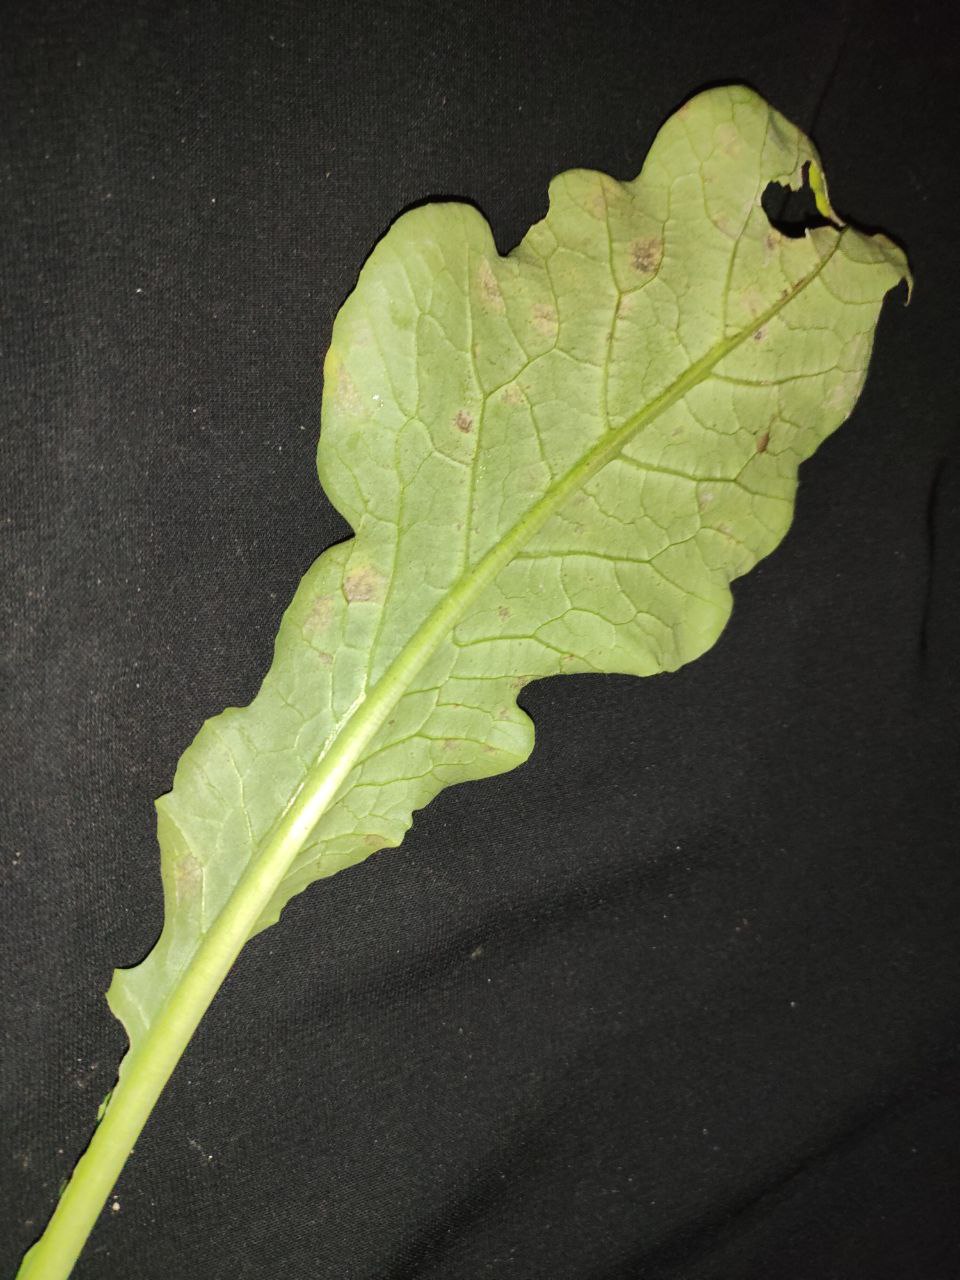
Label: Downey mildew